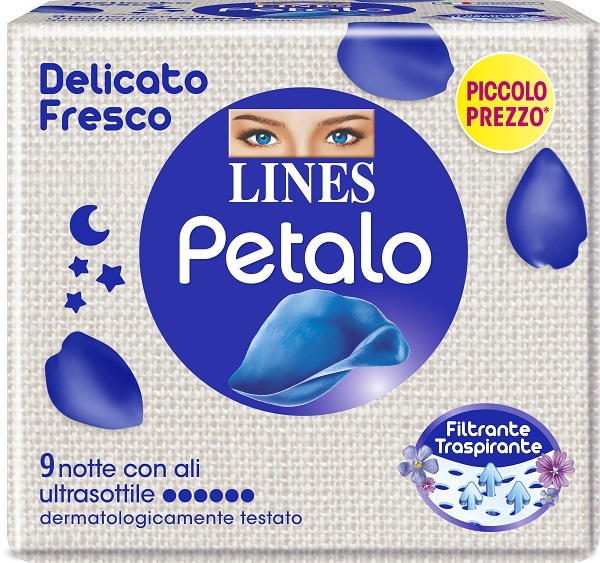
Lines Petalo Blu Notte 9 Pezzi
Lines Petalo Blu Notte con ali Descrizione Lines Petalo, la gamma Lines che assicura un comfort straordinario, un contatto delicato sulla pelle con tutta l'assorbenza Lines. Il particolare filtrante incredibilmente liscio al tatto e traspirante, limita l'attrito tra l'assorbente e le parti intime, garantendo un'incredibile sensazione di delicatezza e freschezza. Gli assorbenti Lines Petalo sono ipoallergenici e rispettano l'equilibrio naturale della pelle. Formato Busta da 9 assorbenti. Cod. 2740150 [EAN: 8001480401501]
Brand: FATER SpA
Category: Health & Beauty > Personal Care > Feminine Sanitary Supplies > Feminine Pads & Protectors > Overnight Pads & Protectors